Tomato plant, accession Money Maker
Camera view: vertical (180 deg); turntable rotation: 150 degrees
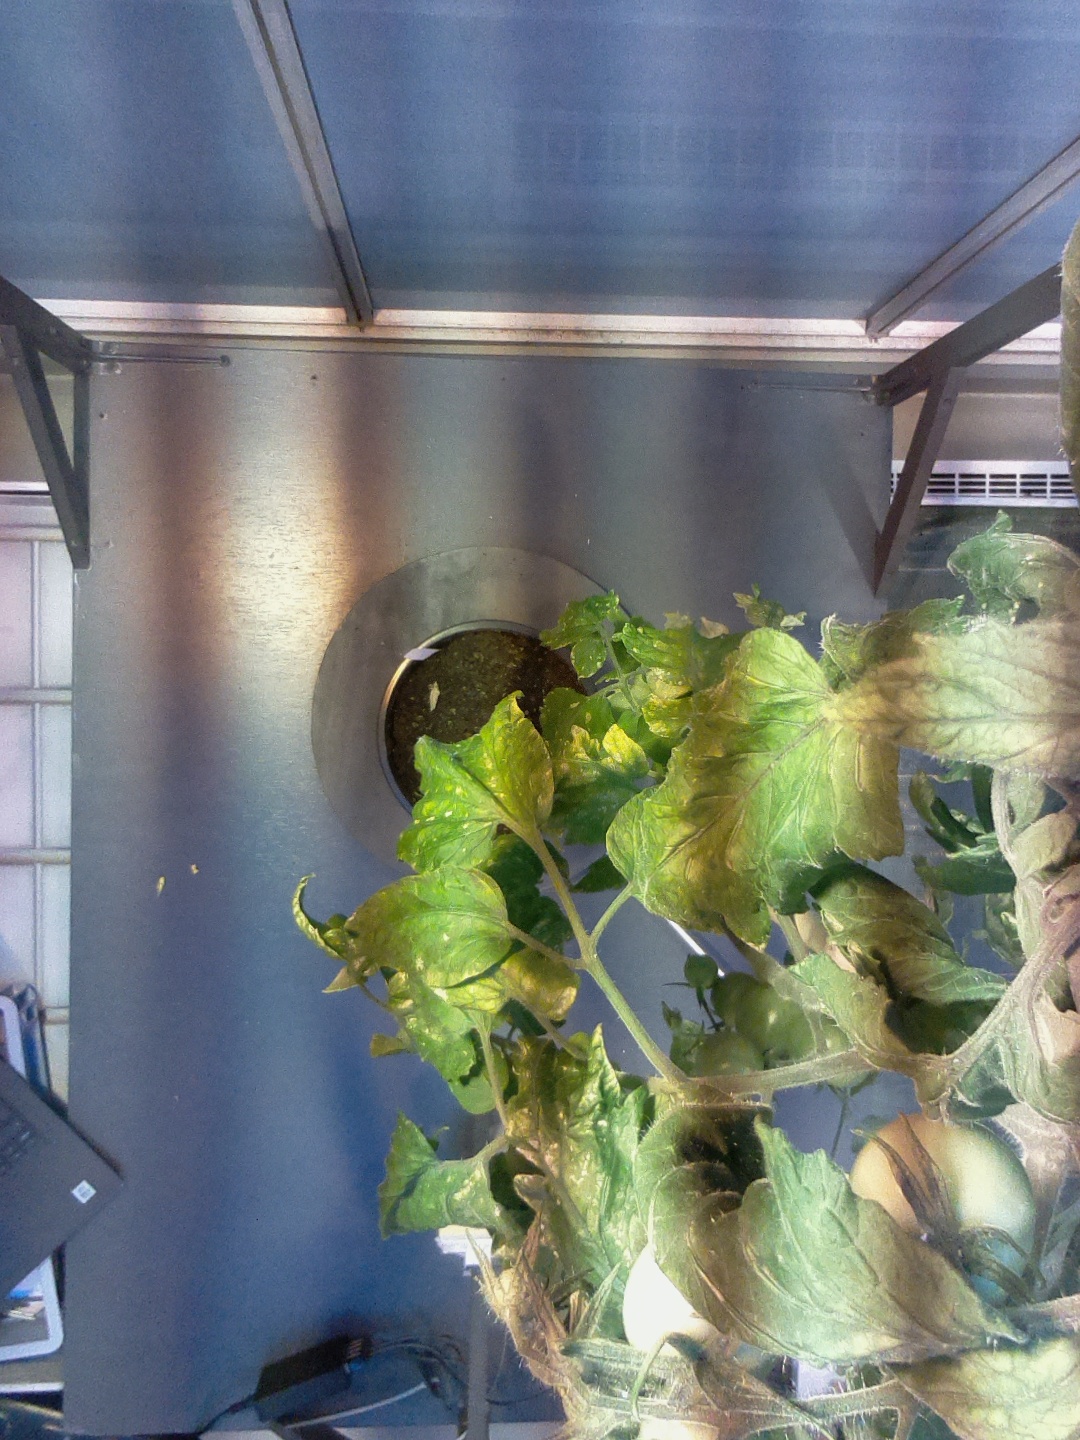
BBCH growth stage 75: 50%-60% of final fruit size